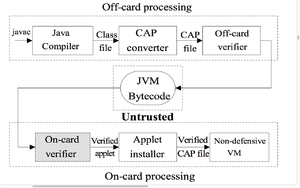
Principe de la Vérification de bytecode Java-Card On-Card
La vérification du bytecode d'applications Java Card est utilisée pour assurer la sécurité en termes de confidentialité et d'intégrité des données. En effet, il est possible d'enregistrer, au sein de la même carte à puce, plusieurs applications, et ce même après sa fabrication. Une application malveillante installée sur une carte contenant des données sensibles ou confidentielles, comme une carte de paiement bancaire, peut effectuer plusieurs actions qui pourraient mettre ces données en péril. Cette vérification permet de réduire au minimum les risques.